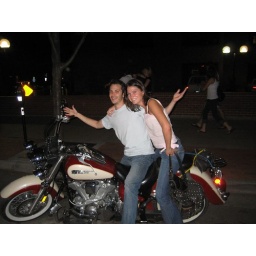
luckily the owner of this bike didn't come out of the bar in time to see this